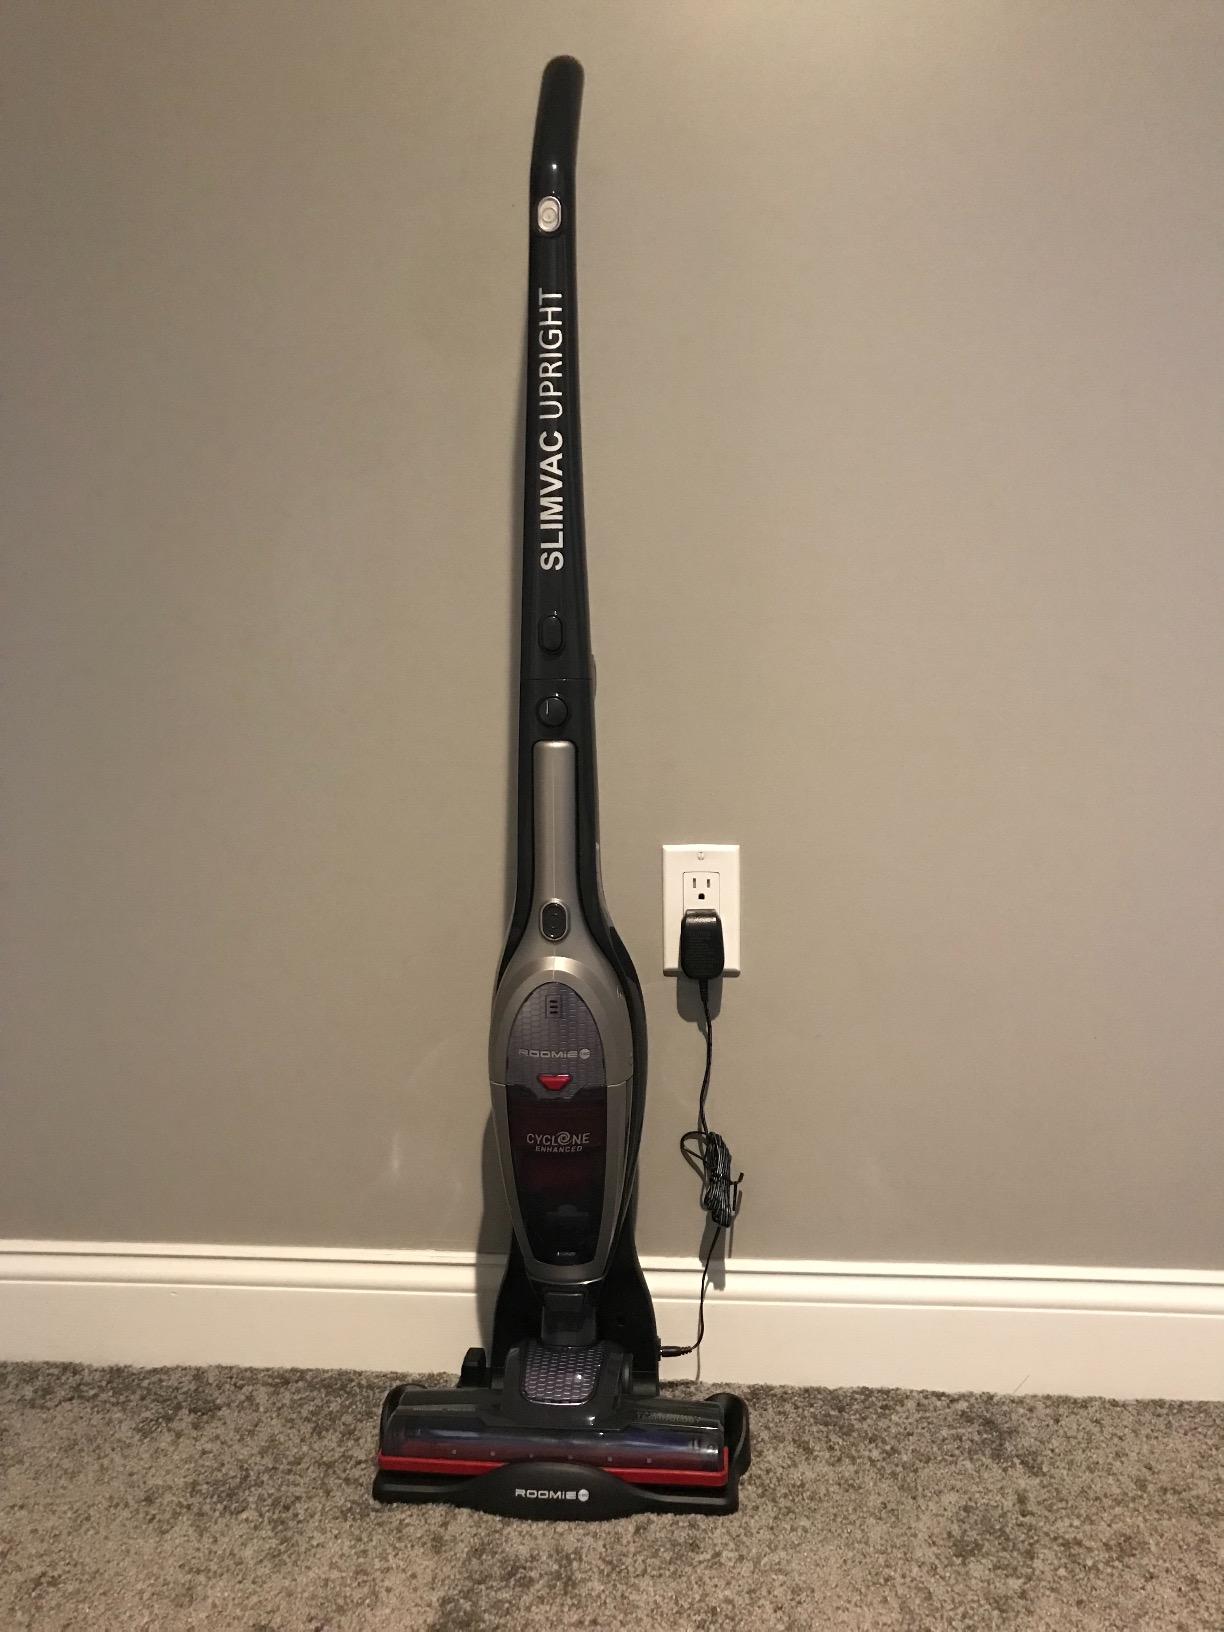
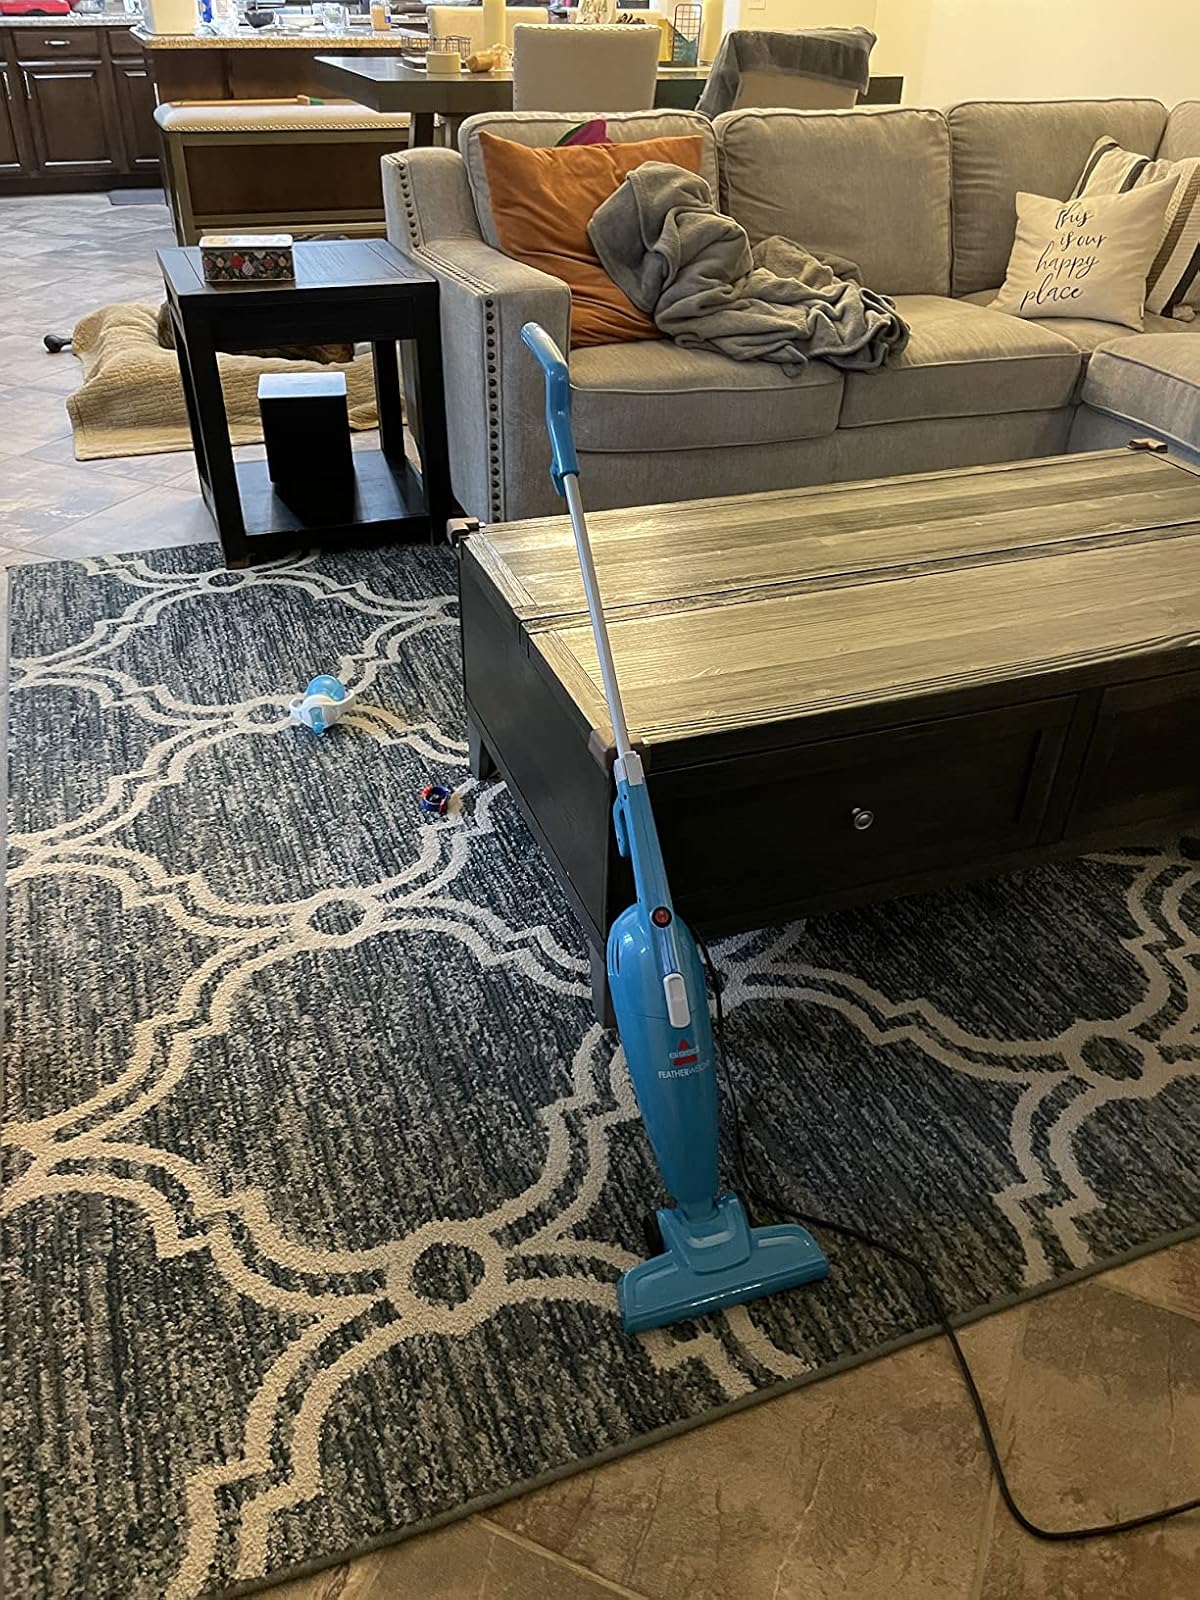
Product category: items_vacuum
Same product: no